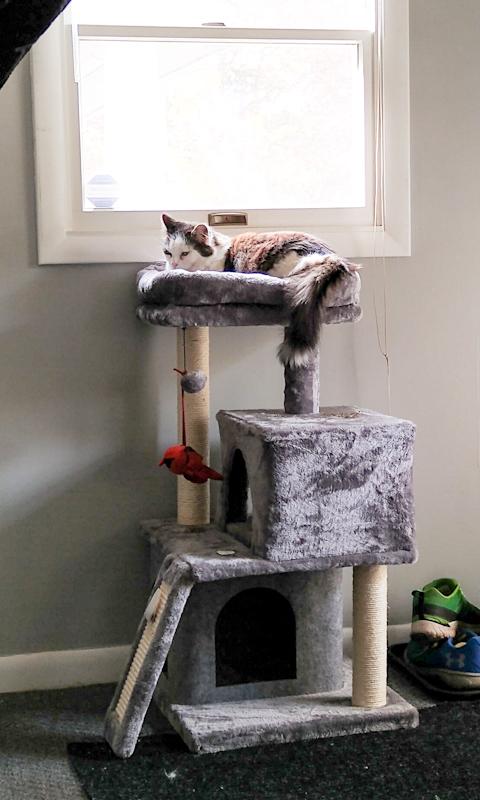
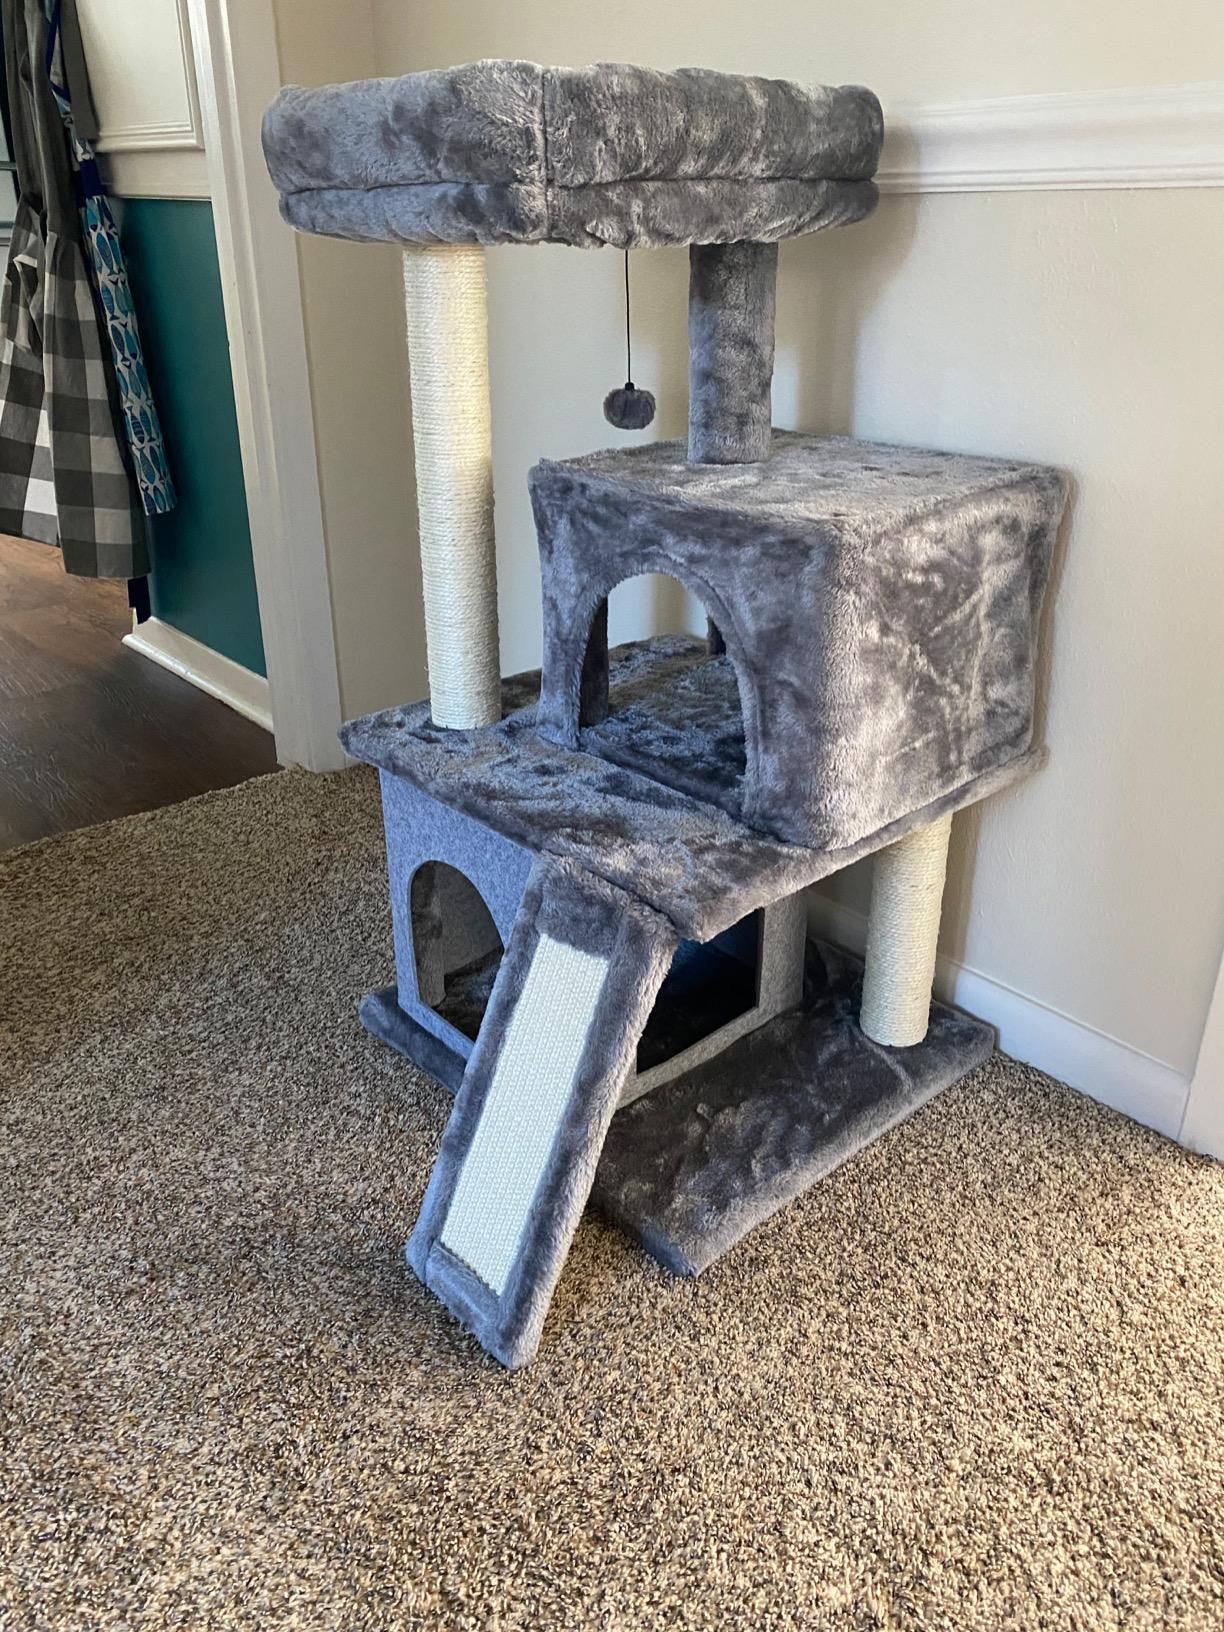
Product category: items_cat tree
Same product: yes